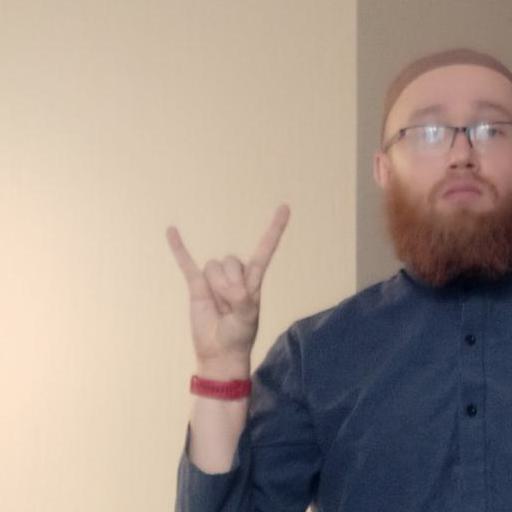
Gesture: rock